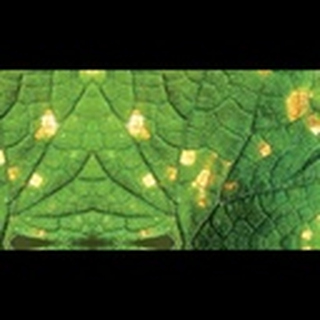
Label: cotton_target_spot